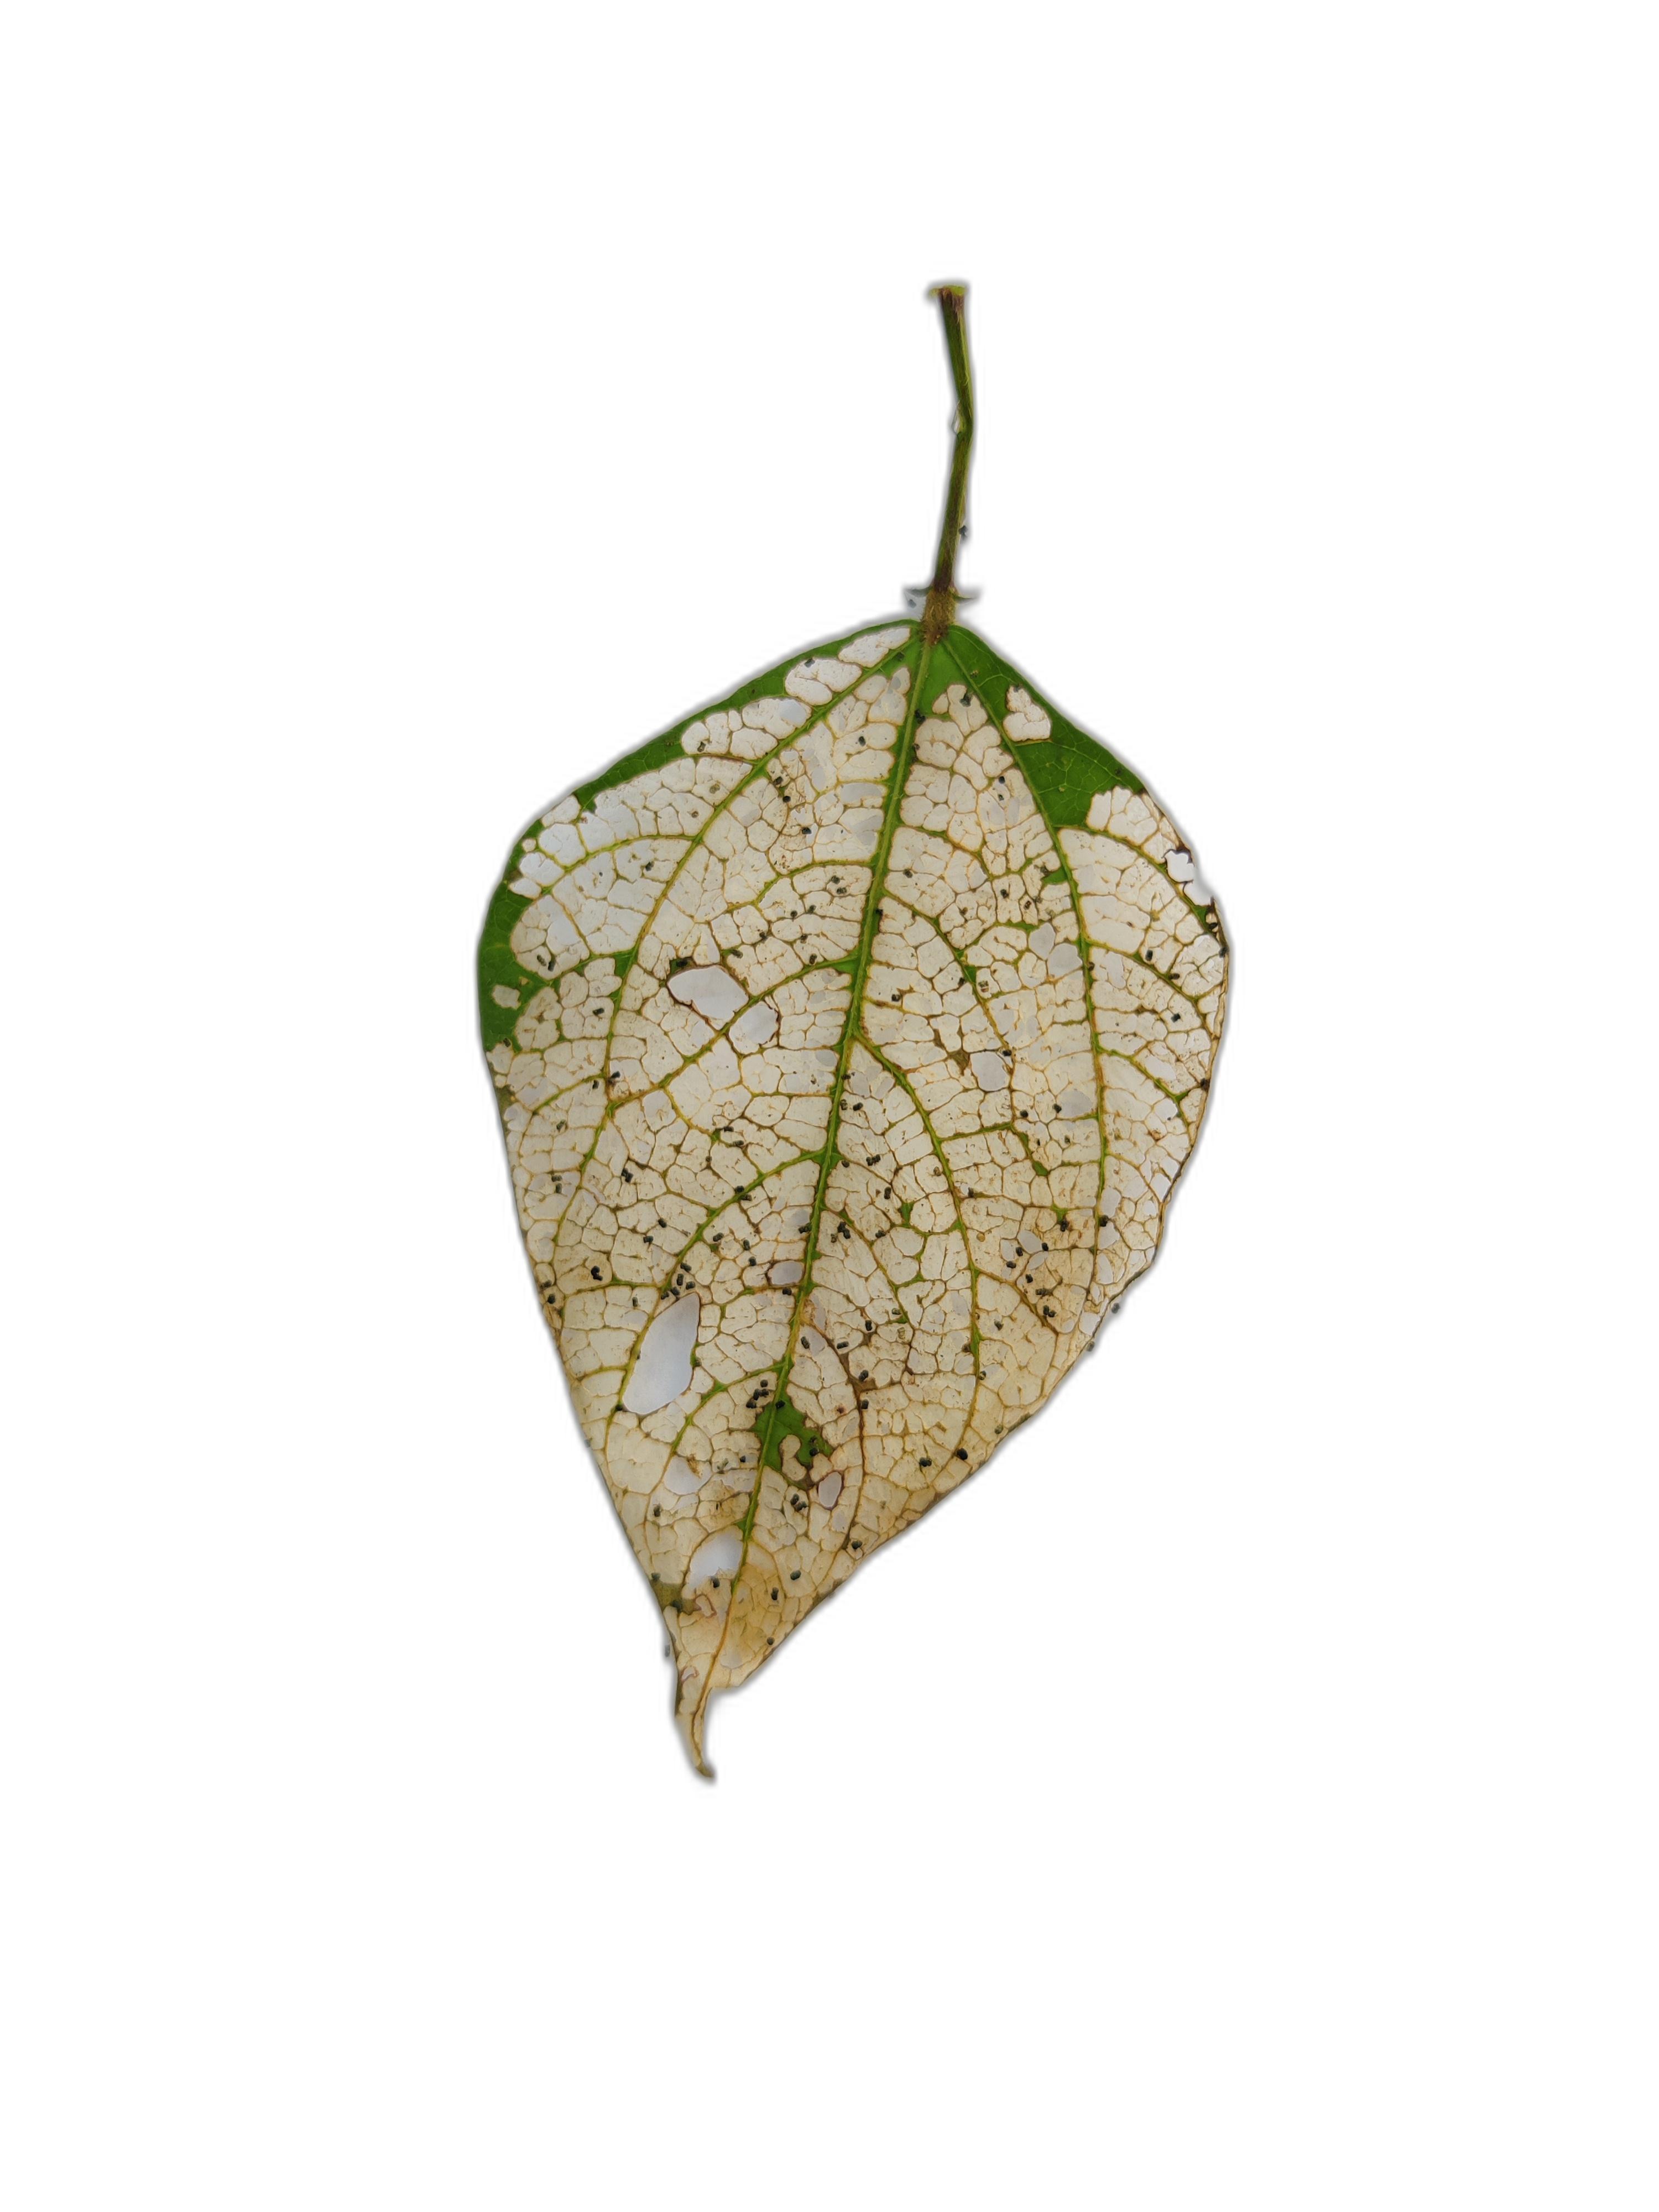
Label: Insect